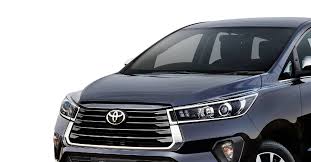
Label: noambulance